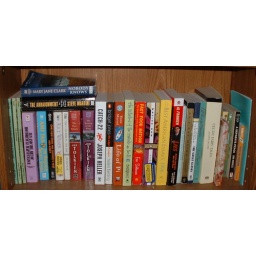
The books on my desk shelf. Either I read them for class or they didn't fit in my tall bookcase